Anse aux Pins

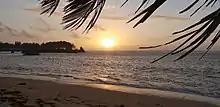
Beach landscape in Anse-aux-Pins

The National Bureau of Statistics Seychelles estimates that there are 4,236 residents of Anse aux Pins as of 2019.